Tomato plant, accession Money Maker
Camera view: horizontal (90 deg, fisheye); turntable rotation: 0 degrees
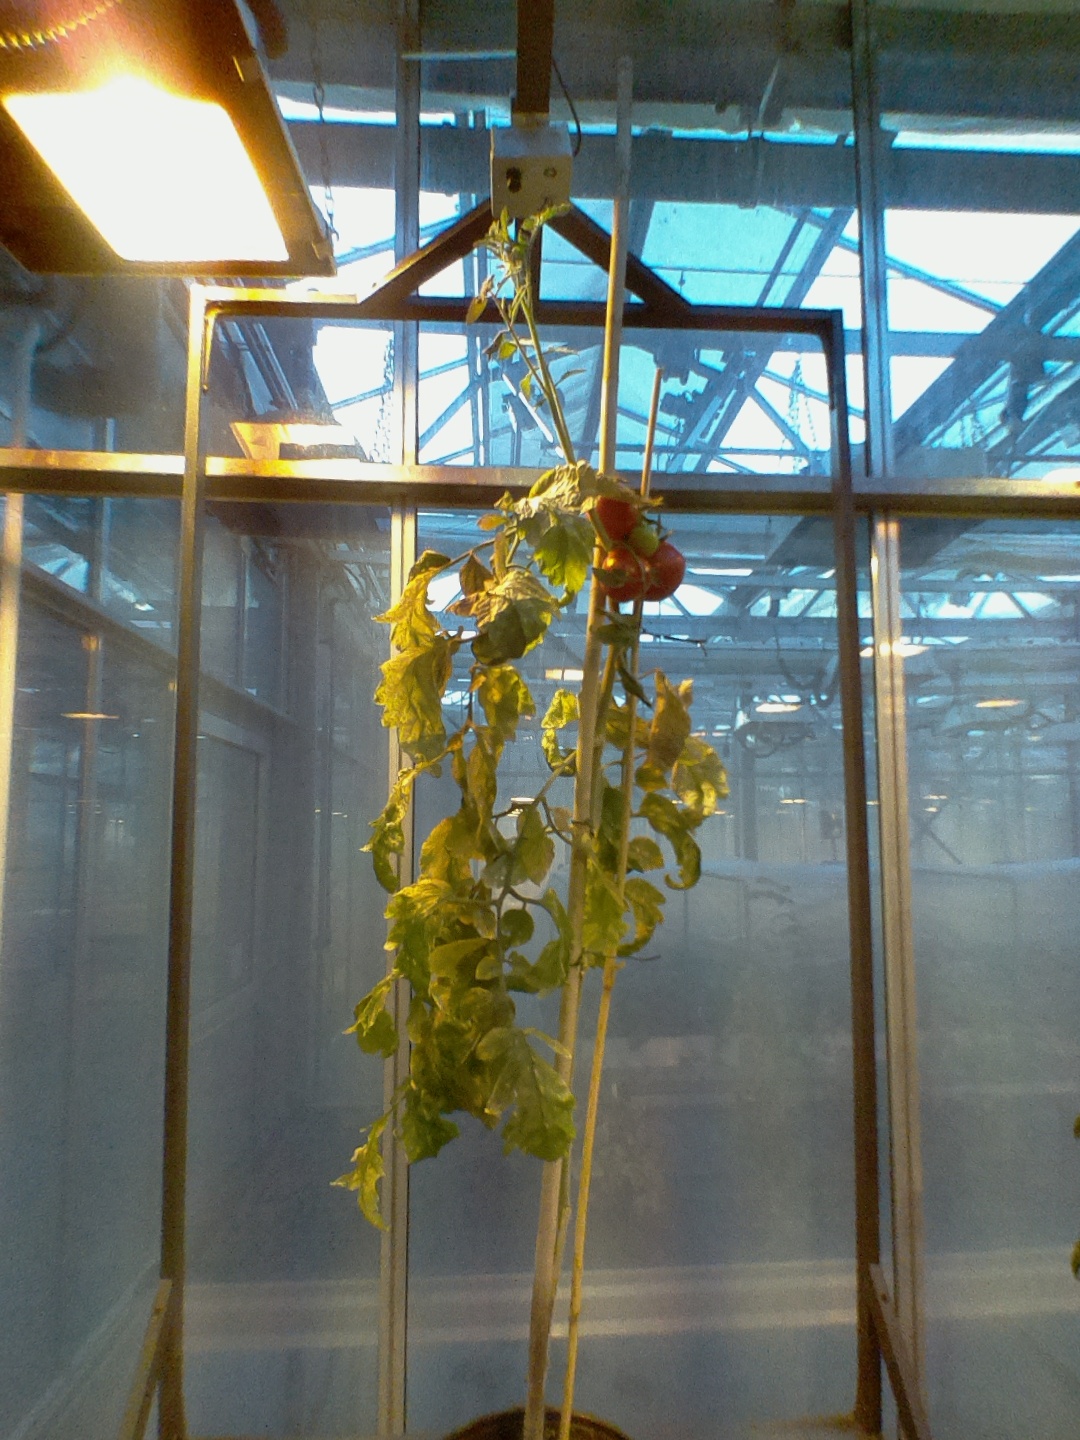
BBCH growth stage 89: 90%-100% of fruits show typical fully ripe color